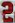
Number: 2